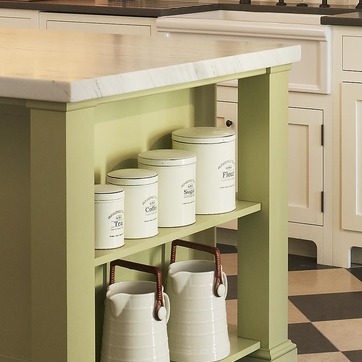
Material: ceramic